Marsh Supermarkets

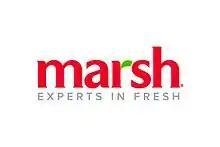
Marsh Logo 2012 to 2017

In 1952, Ermal had built the first warehouse distribution center for Marsh Supermarkets in Yorktown, Indiana. Within that same year, Marsh stores also introduced their own popular brand of ice cream. In 1953 when the company went public, Ermal had an operation of 16 Marsh Supermarkets.